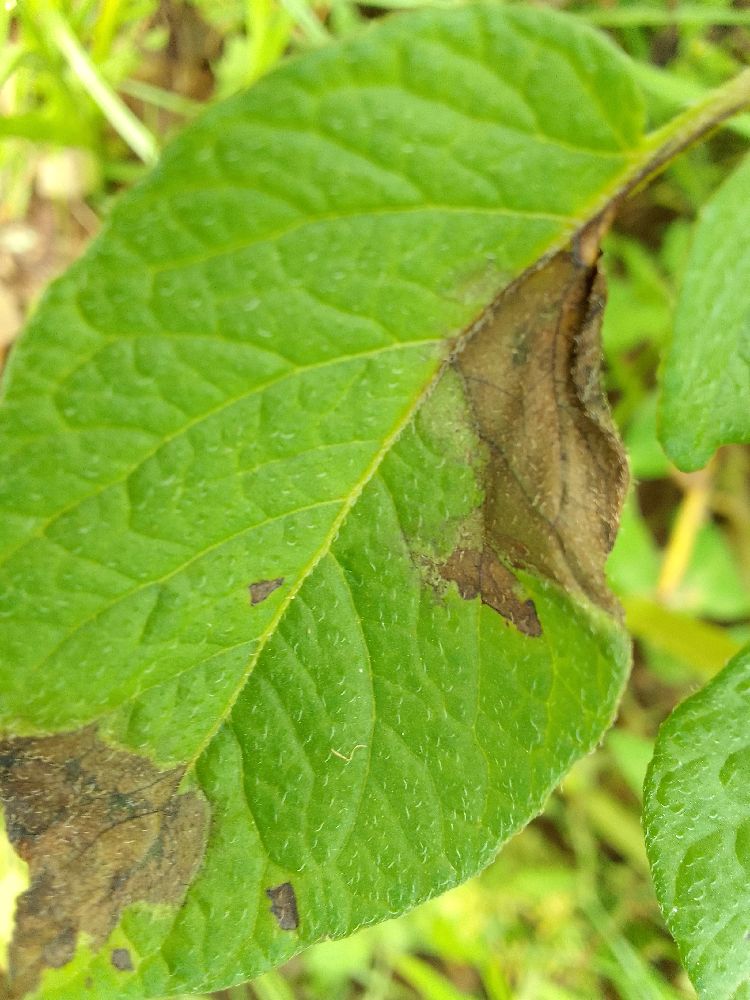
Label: Late blight